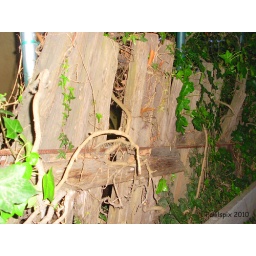
A garden fence on the main street in Carmel that had a bit of character.